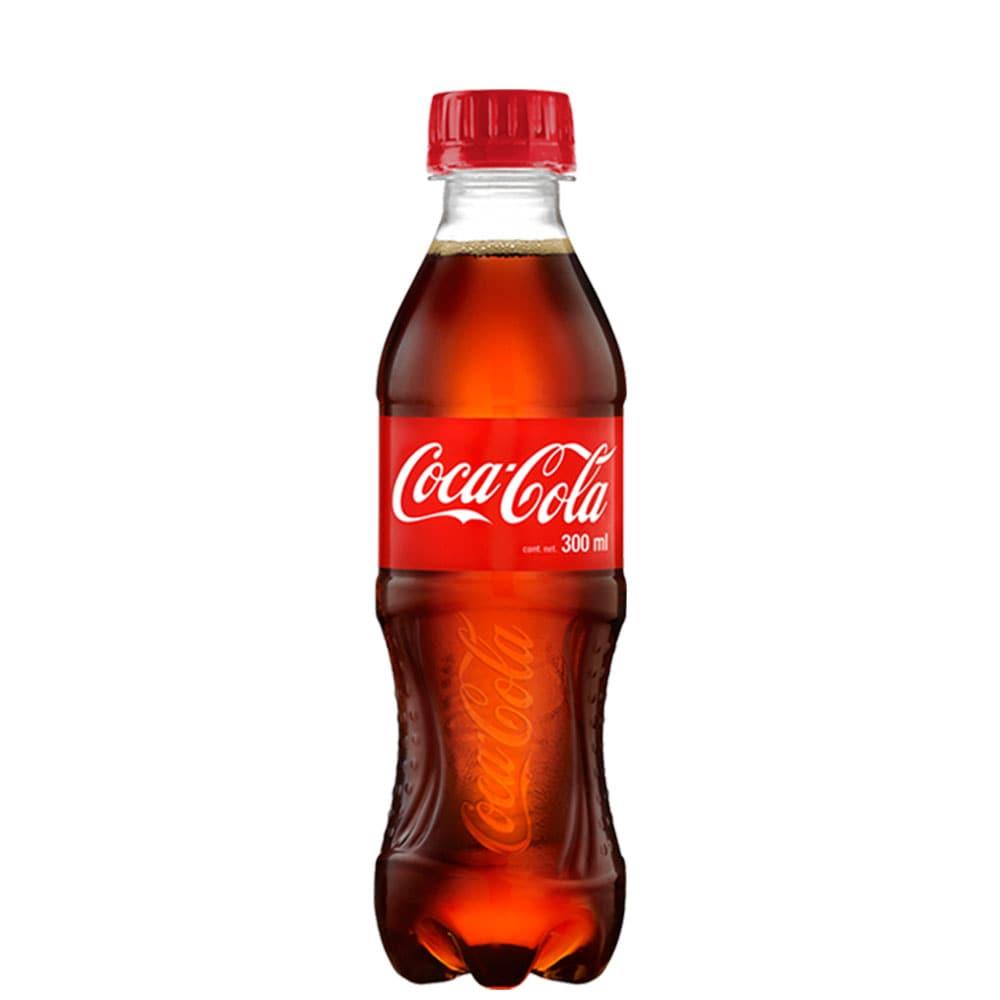
A Coca cola soda in a 300-milliliters plastic bottle